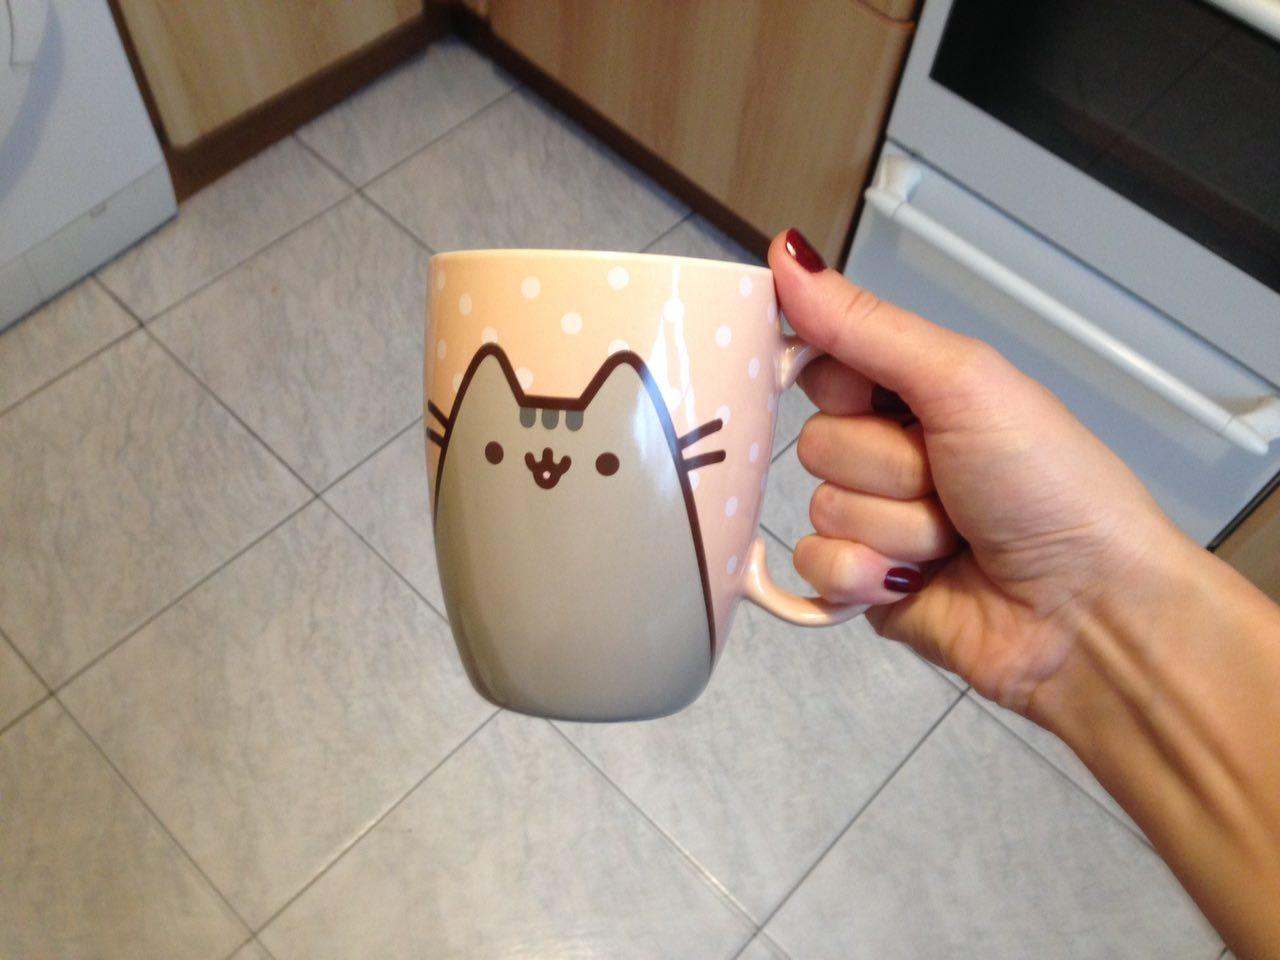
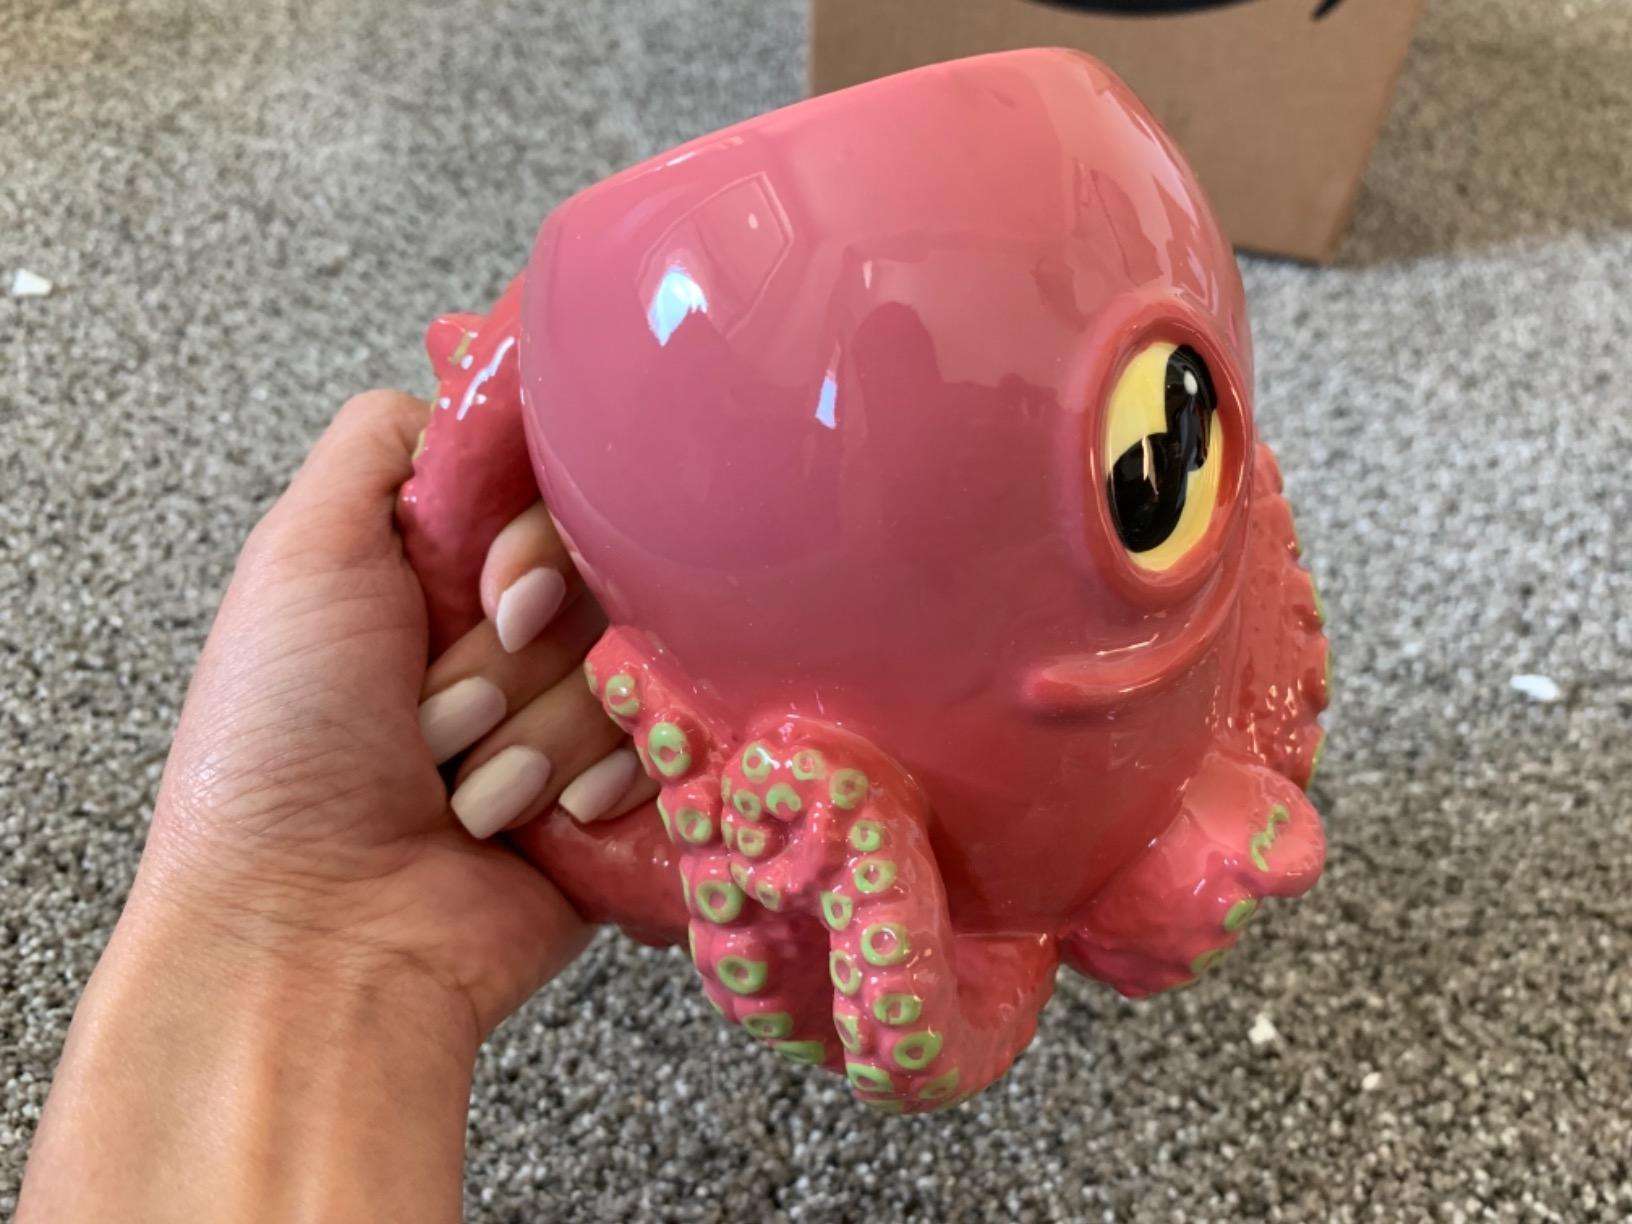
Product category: items_mug
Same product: no